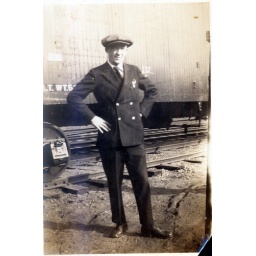
Unknown man in uniform and hat in front of train car...